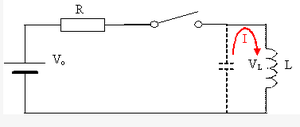
Les inductances s'opposant à la variation du courant qui les traverse, l'ouverture d'un circuit inductif parcouru par un courant peut amener des surtensions.
La tension transitoire de rétablissement est la tension électrique qui se rétablit aux bornes d'un appareillage électrique lorsqu'il interrompt un courant alternatif.